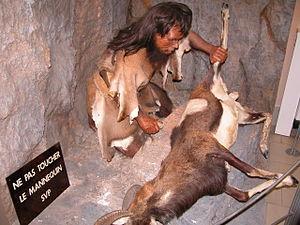
Museum of Prehistory in Tautavel, France. Camera location42°